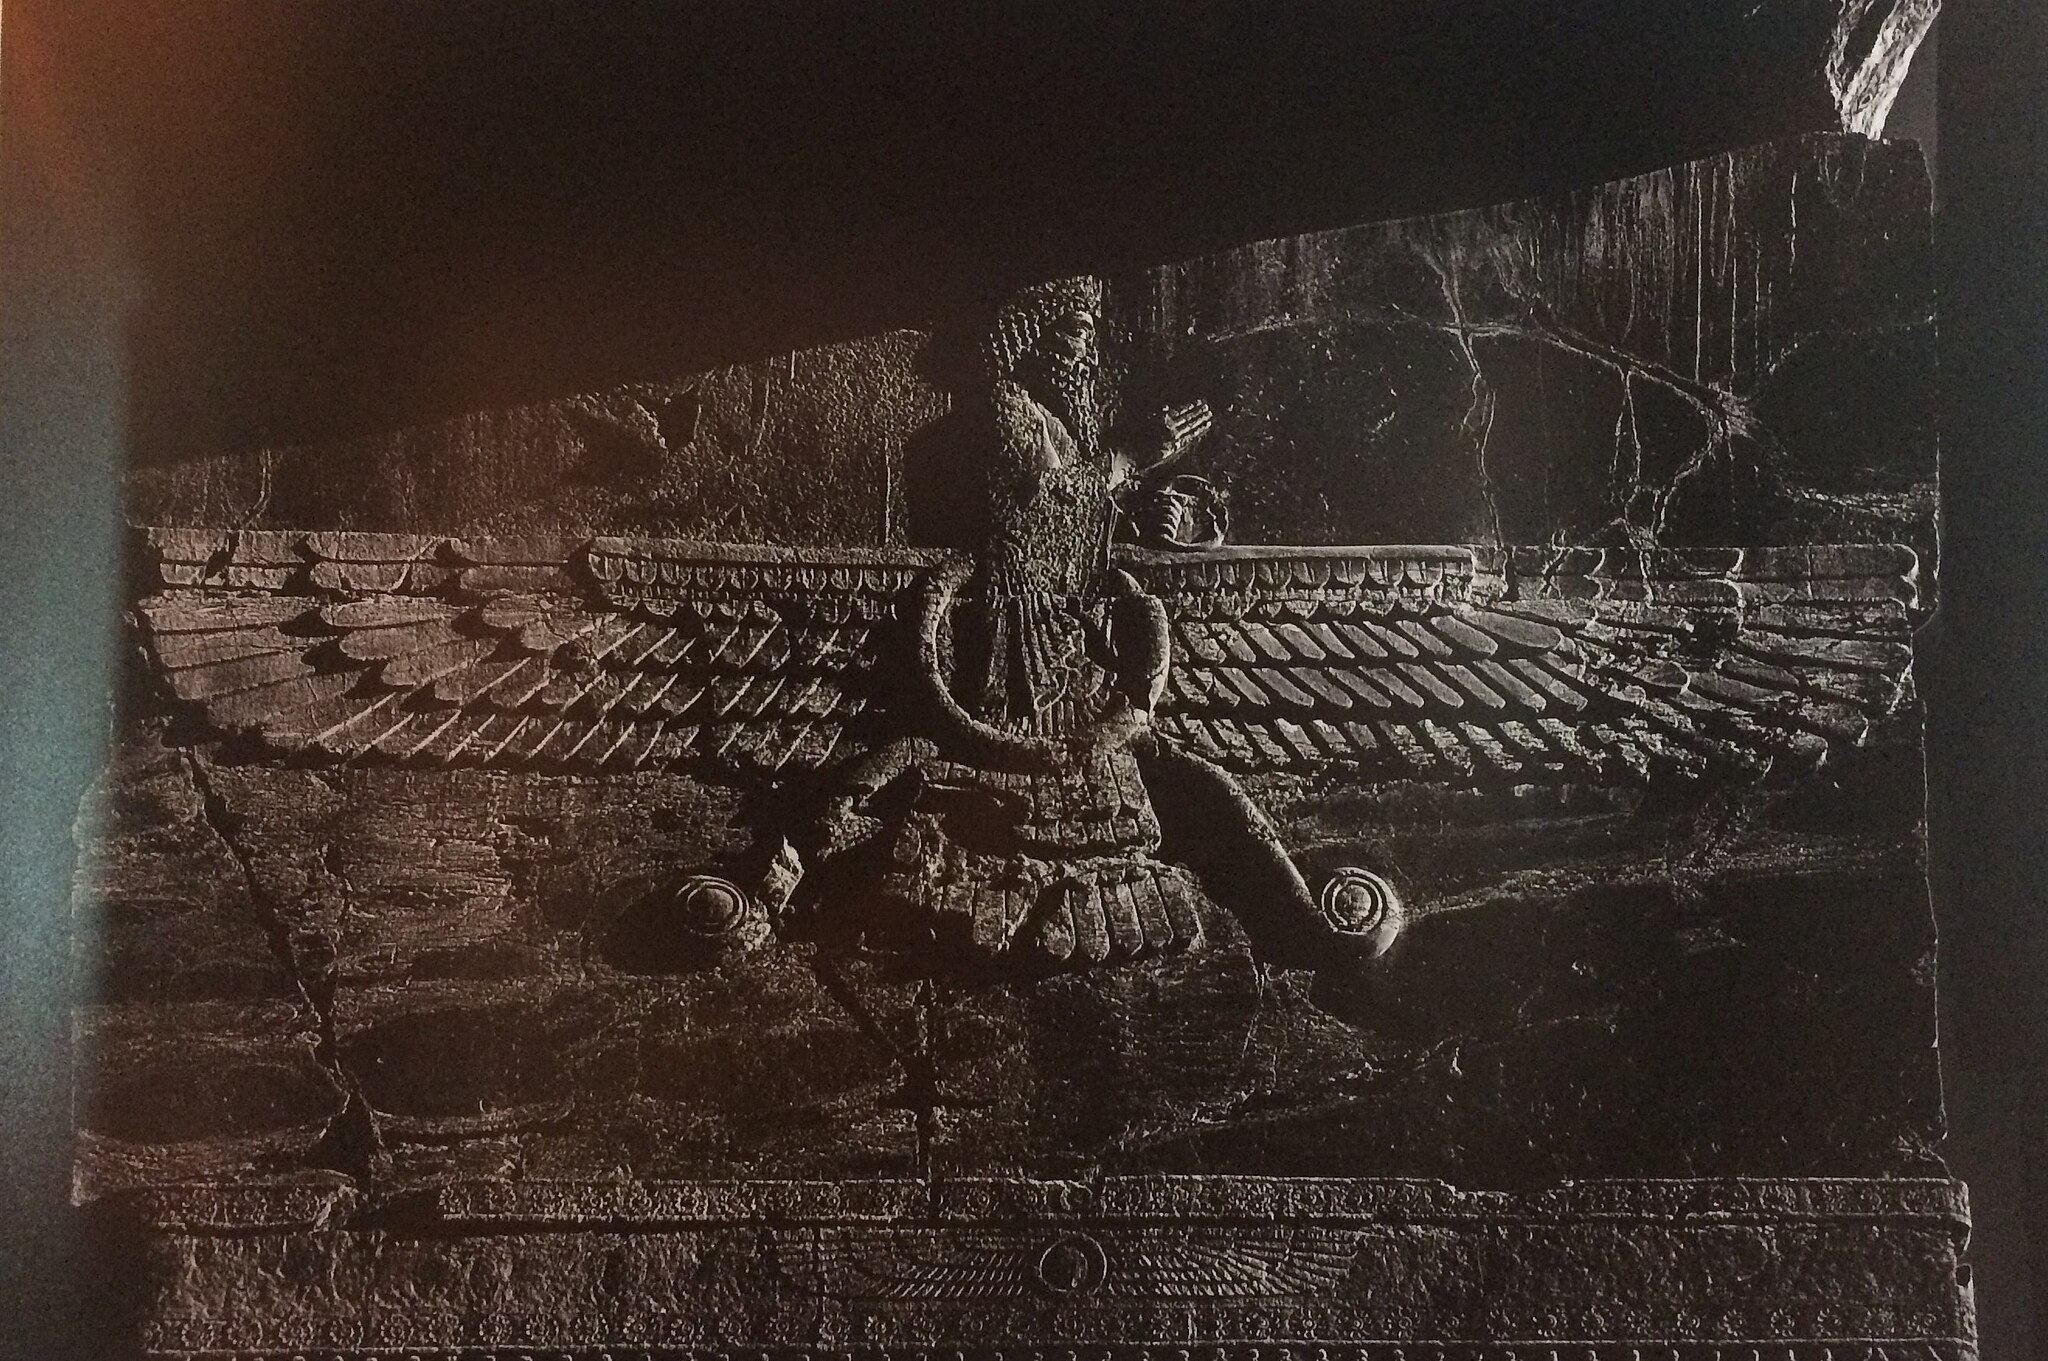
Title: تخت جمشید ۳
Date: 2017-03-28 15:00:47
Categories: Self-published work, Images from Wiki Loves Monuments 2017, Cultural heritage monuments in Iran with known IDs, Uploaded via Campaign:wlm-ir, Images from Wiki Loves Monuments 2017 in Iran, Images from Wiki Loves Monuments in Marvdasht, 2017 in Persepolis, Relief of Faravahar, Tripylon, Persepolis